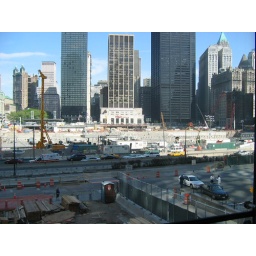
The black building is being taken down floor by floor! Everithing will be completely rebuilt by 2012